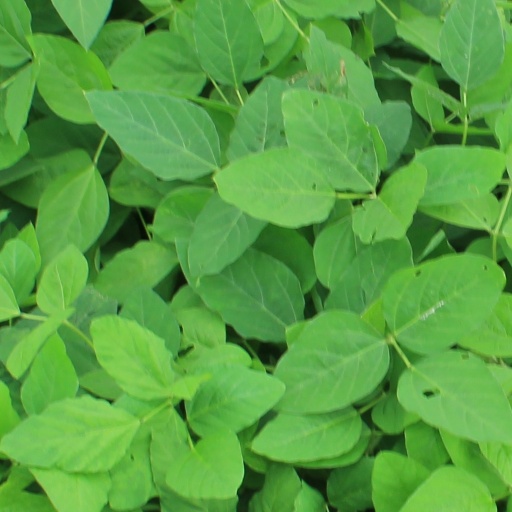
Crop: soybean